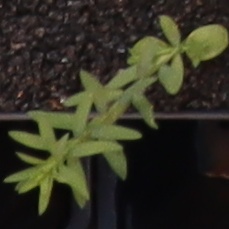
Label: Flax